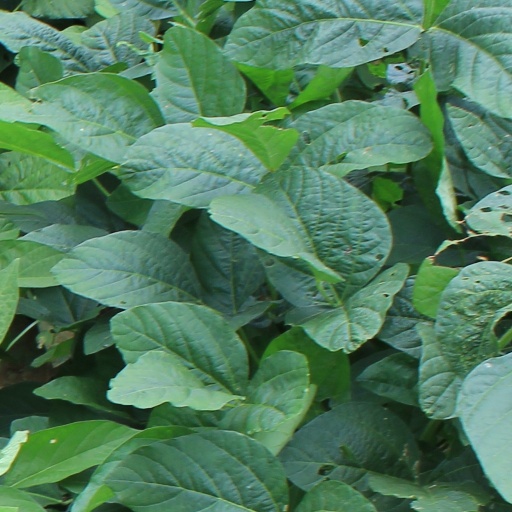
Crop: soybean